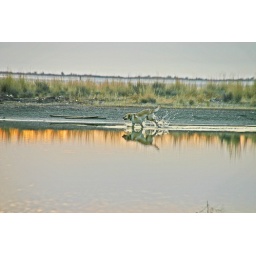
dog playing in water